Walker-Hooper Site

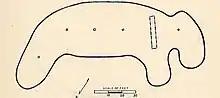
Bear effigy mound, Mound 1 of Mound Group 4

The 1921 excavations focused on the burial mounds present on the site. There were at least 6 groups of mounds, and a total of 38 burials were recovered. Mound 1 of Mound Group 4 was interesting in that it was shaped in the form of a bear effigy.